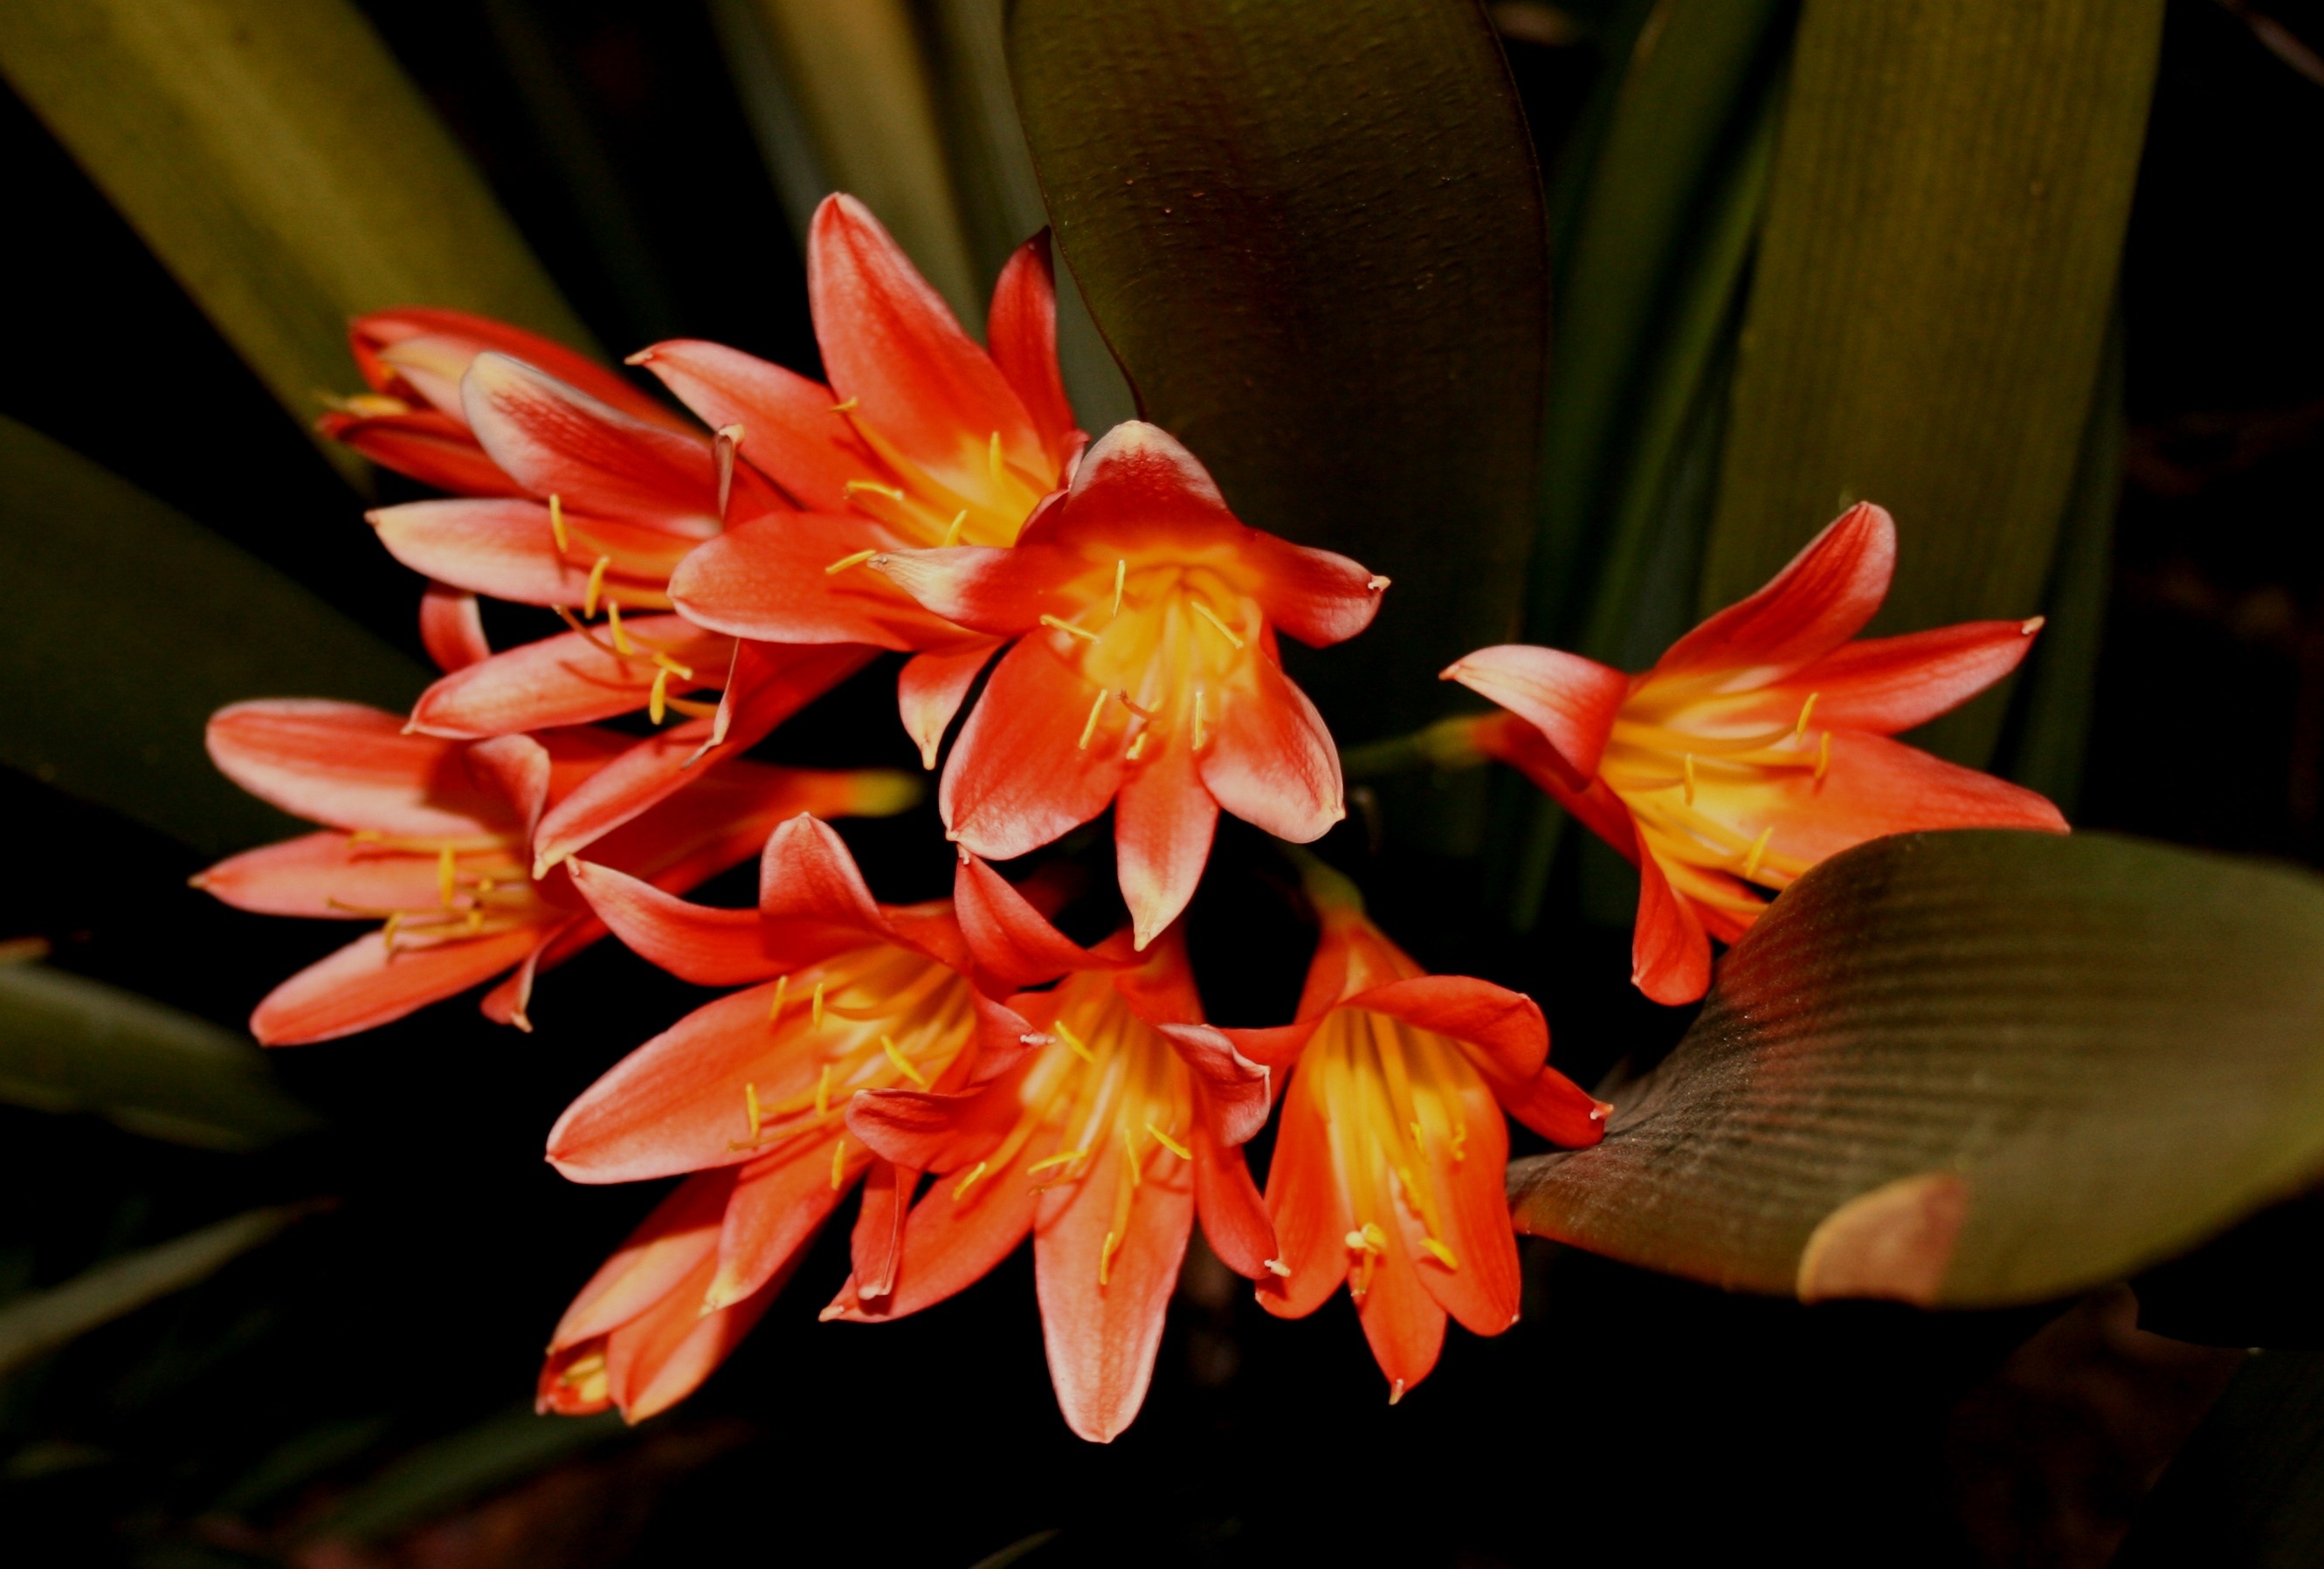
plant, leaf, flower, petal, botany, yellow, garden, flora, close up, leaves, lily, trumpet, macro photography, flowering plant, dark green, plant stem, land plant, sheath, dark orange, boslelie, tubuler, bright yellow centres